Sainik School Kazhakootam

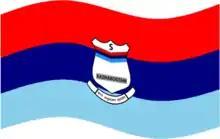
The Sainik School, Kazhakootam flag

The red, navy-blue, and sky-blue stripes in the school crest are symbolic of the three arms of the Indian Defence Services. Red represents Army, blue represents Navy and sky blue represents Air Force. The letter S, for Sainik School, stands above the three stripes, and a steel-grey band, with the word Kazhakootam inscribed in it, is present below the stripes. Below the main crest is a fluttering ribbon, carrying the School Motto: "Gyaan, Anushasan, Sahyog", signifying three of the most valuable qualities expected of a Sainik School Cadet, namely knowledge, discipline, and esprit-de-corps